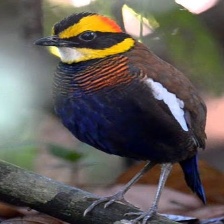
Species: BANDED PITA
Scientific name: HYDRORNIS GUAJANA